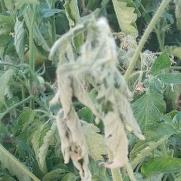
Crop: Tomato
Condition: bacterial-floundering-d